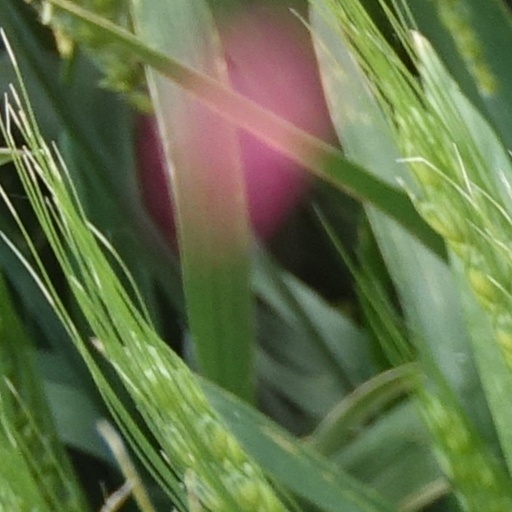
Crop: wheat